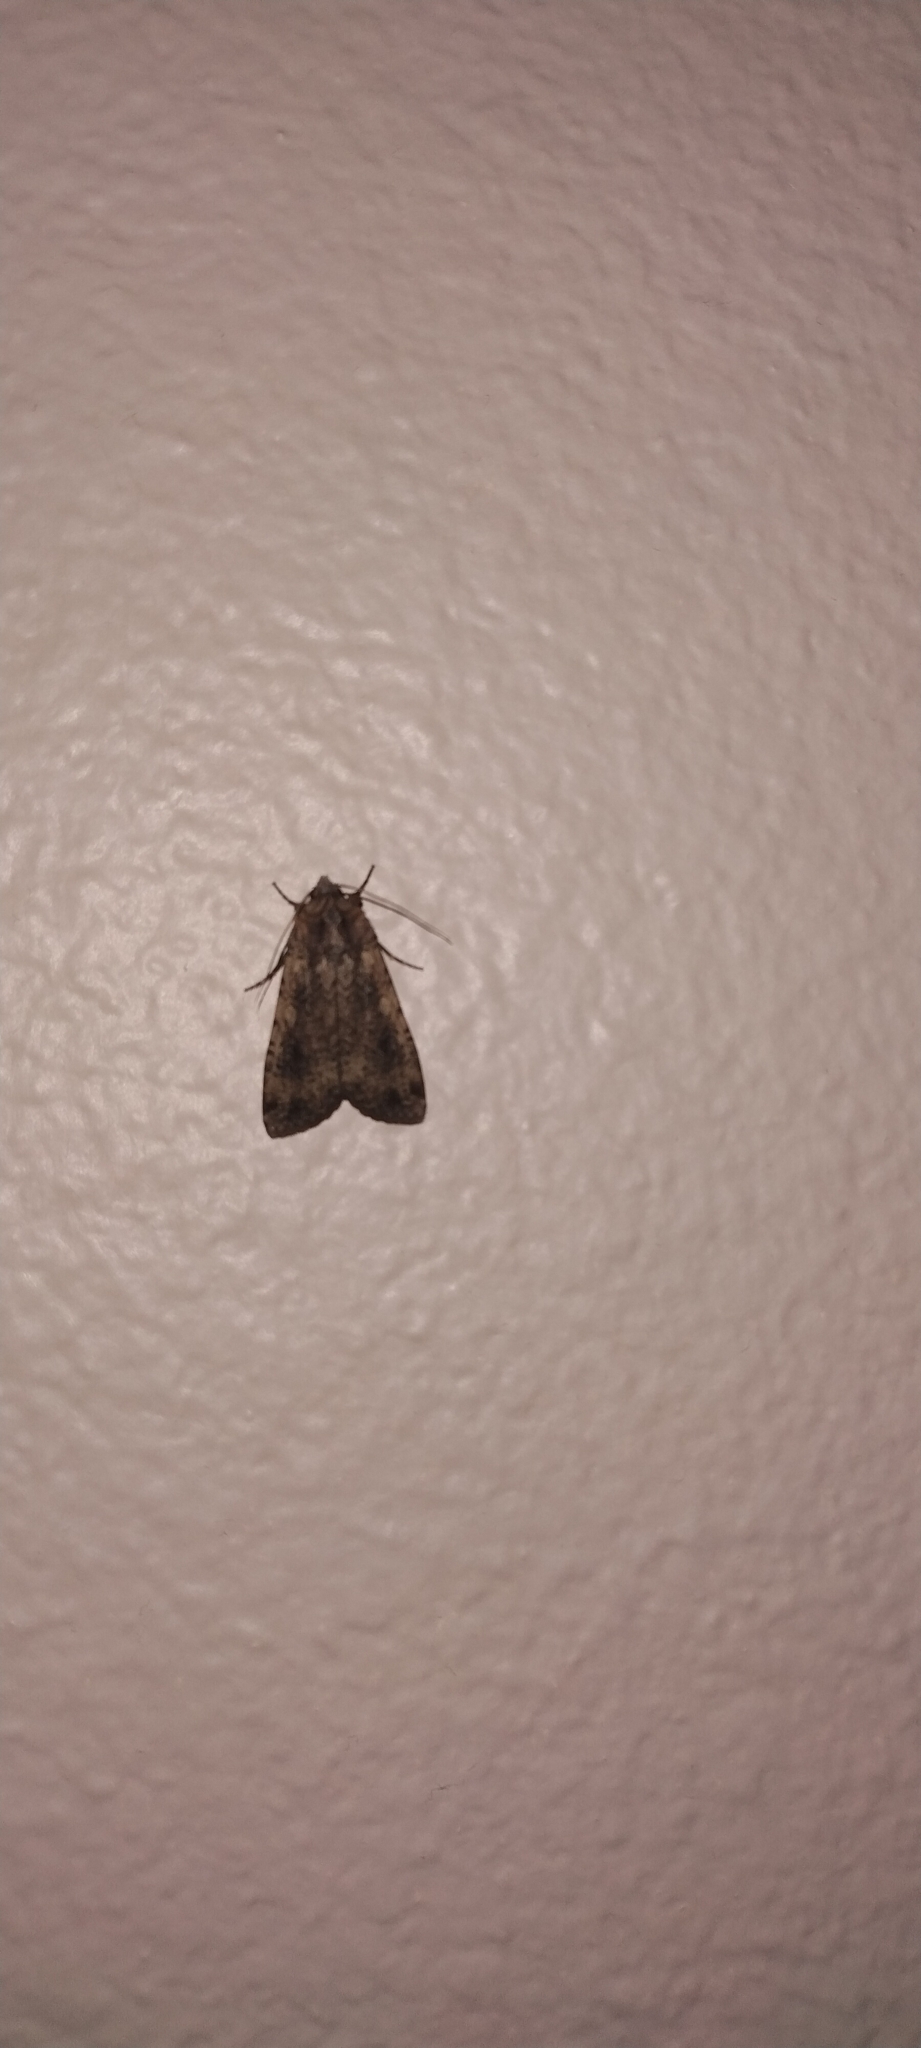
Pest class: cutworms